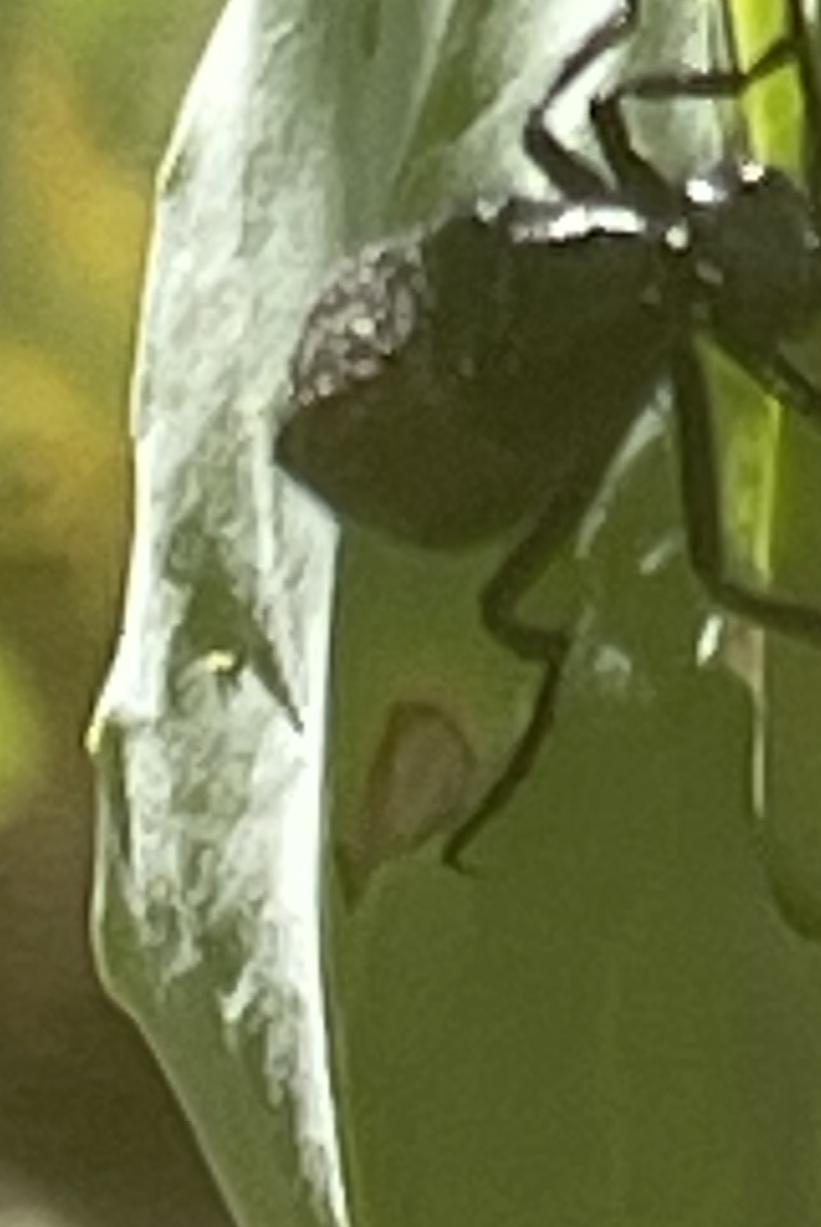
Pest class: occasional_pest